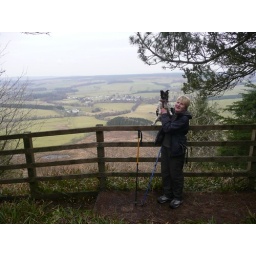
Caroline and Roxi on the bennan hill view point with straiton in the back ground